McKenzie River (Oregon)

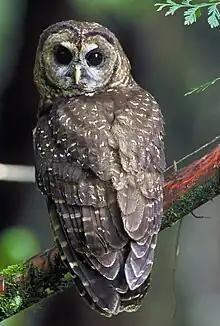
Northern spotted owl in the McKenzie watershed

The eastern portion of Oregon Route 126 passes through the valley of the McKenzie River, closely following the river for much of its route. The stretch of the river from the edge of the Springfield metro area eastward to the Cascades is known as the McKenzie Valley. The following communities, listed west to east, are in the valley: Cedar Flat, Walterville, Deerhorn, Leaburg, Vida, Nimrod, Finn Rock, Blue River, Rainbow, McKenzie Bridge, and Belknap Springs.